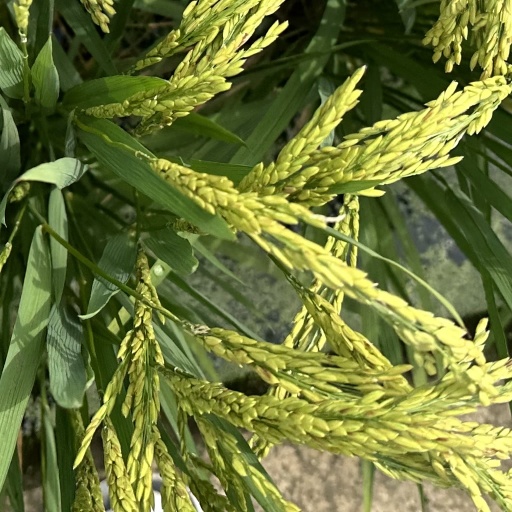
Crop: rice